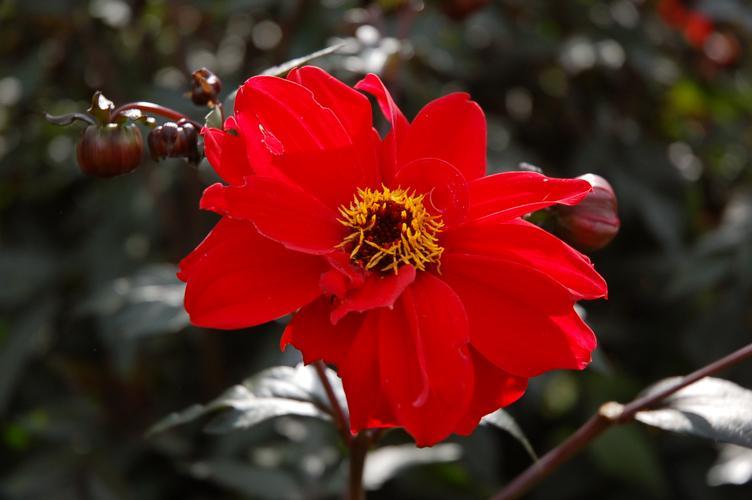
Label: bishop of llandaff